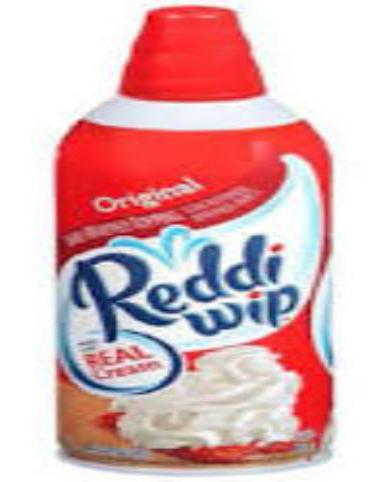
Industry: Food